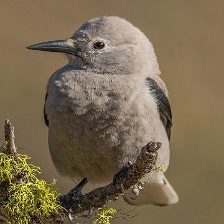
Species: CLARKS NUTCRACKER
Scientific name: NUCIFRAGA COLUMBIANA
ImageNet parent category: jay